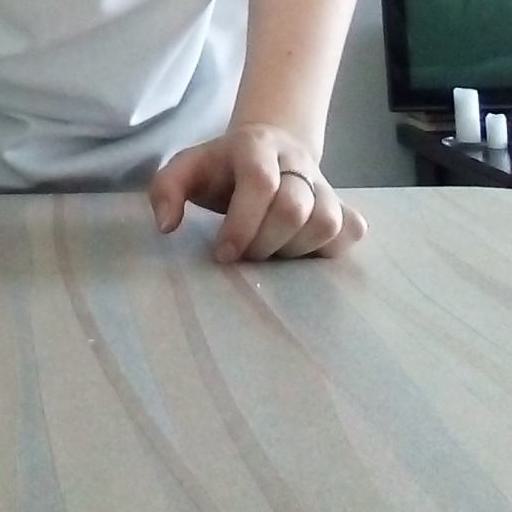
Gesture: no_gesture